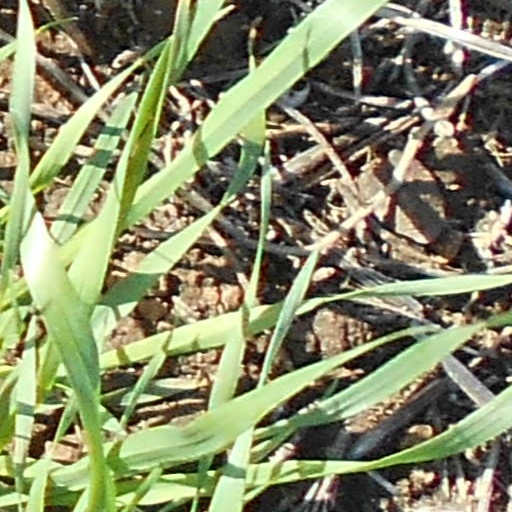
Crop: wheat